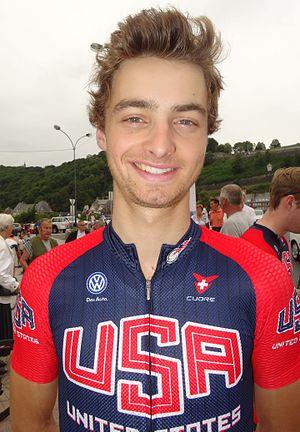
Reportage photographique réalisé le mercredi 6 août à l'occasion du départ de la première étape du Tour de la province de Namur 2014 à Jambes (Namur), Belgique.
Alexey Vermeulen, né le 16 décembre 1994 à Memphis, est un coureur cycliste américain.